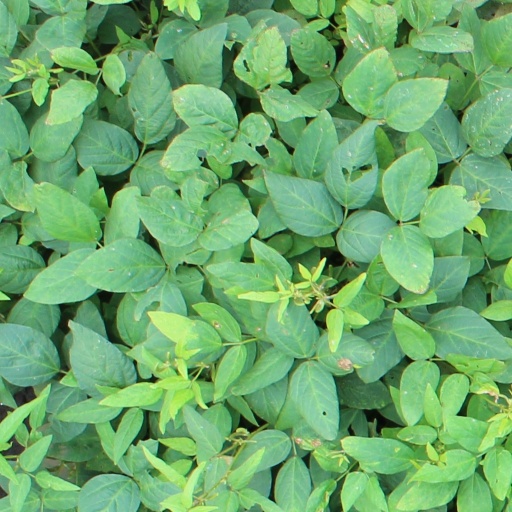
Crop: soybean